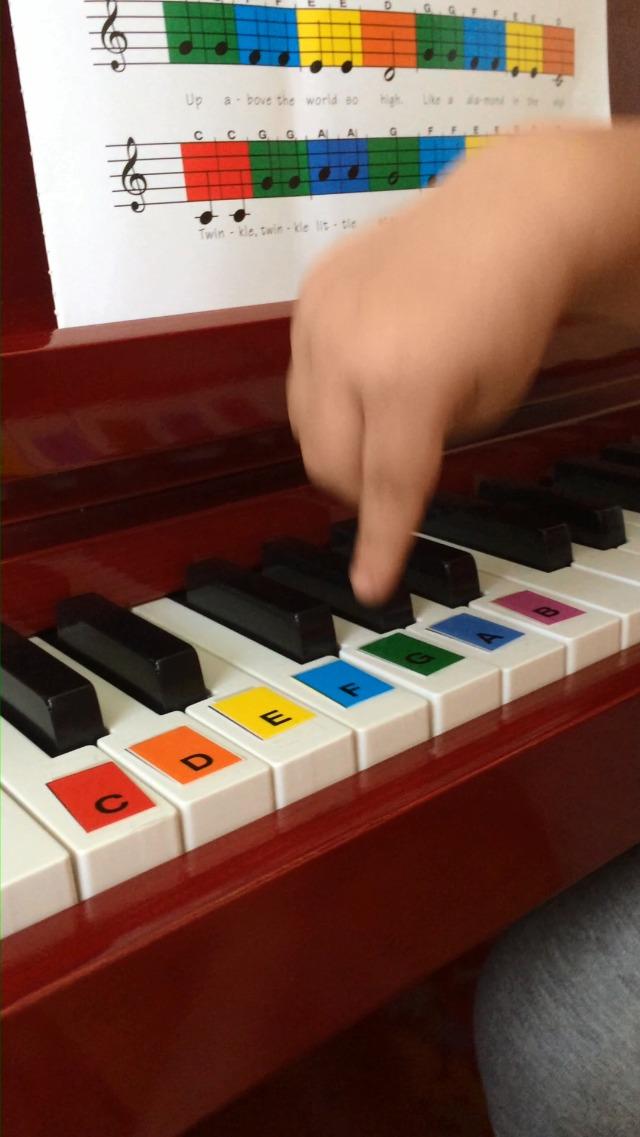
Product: Schoenhut 3798W - 37 Key Day Care Durable with Bench (White)
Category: Toys & Games | Learning & Education | Musical Instruments | Pianos & Keyboards
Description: Perfect for daycare or the home.
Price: $239.31
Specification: ASIN:B000JFN6VG|ShippingWeight:38.8pounds(Viewshippingratesandpolicies)|ShippingAdvisory:Thisitemmustbeshippedseparatelyfromotheritemsinyourorder.Additionalshippingchargeswillnotapply.|DateFirstAvailable:October9,2006